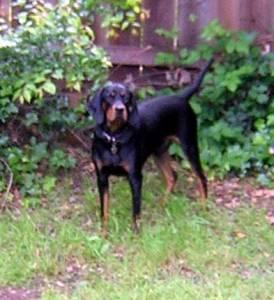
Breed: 225-n000062-black_and_tan_coonhound